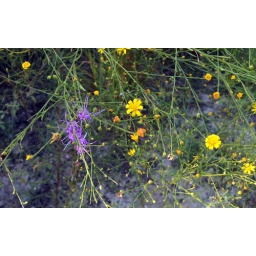
there were clouds of these little yellow flowers all over Walnut Creek this morning